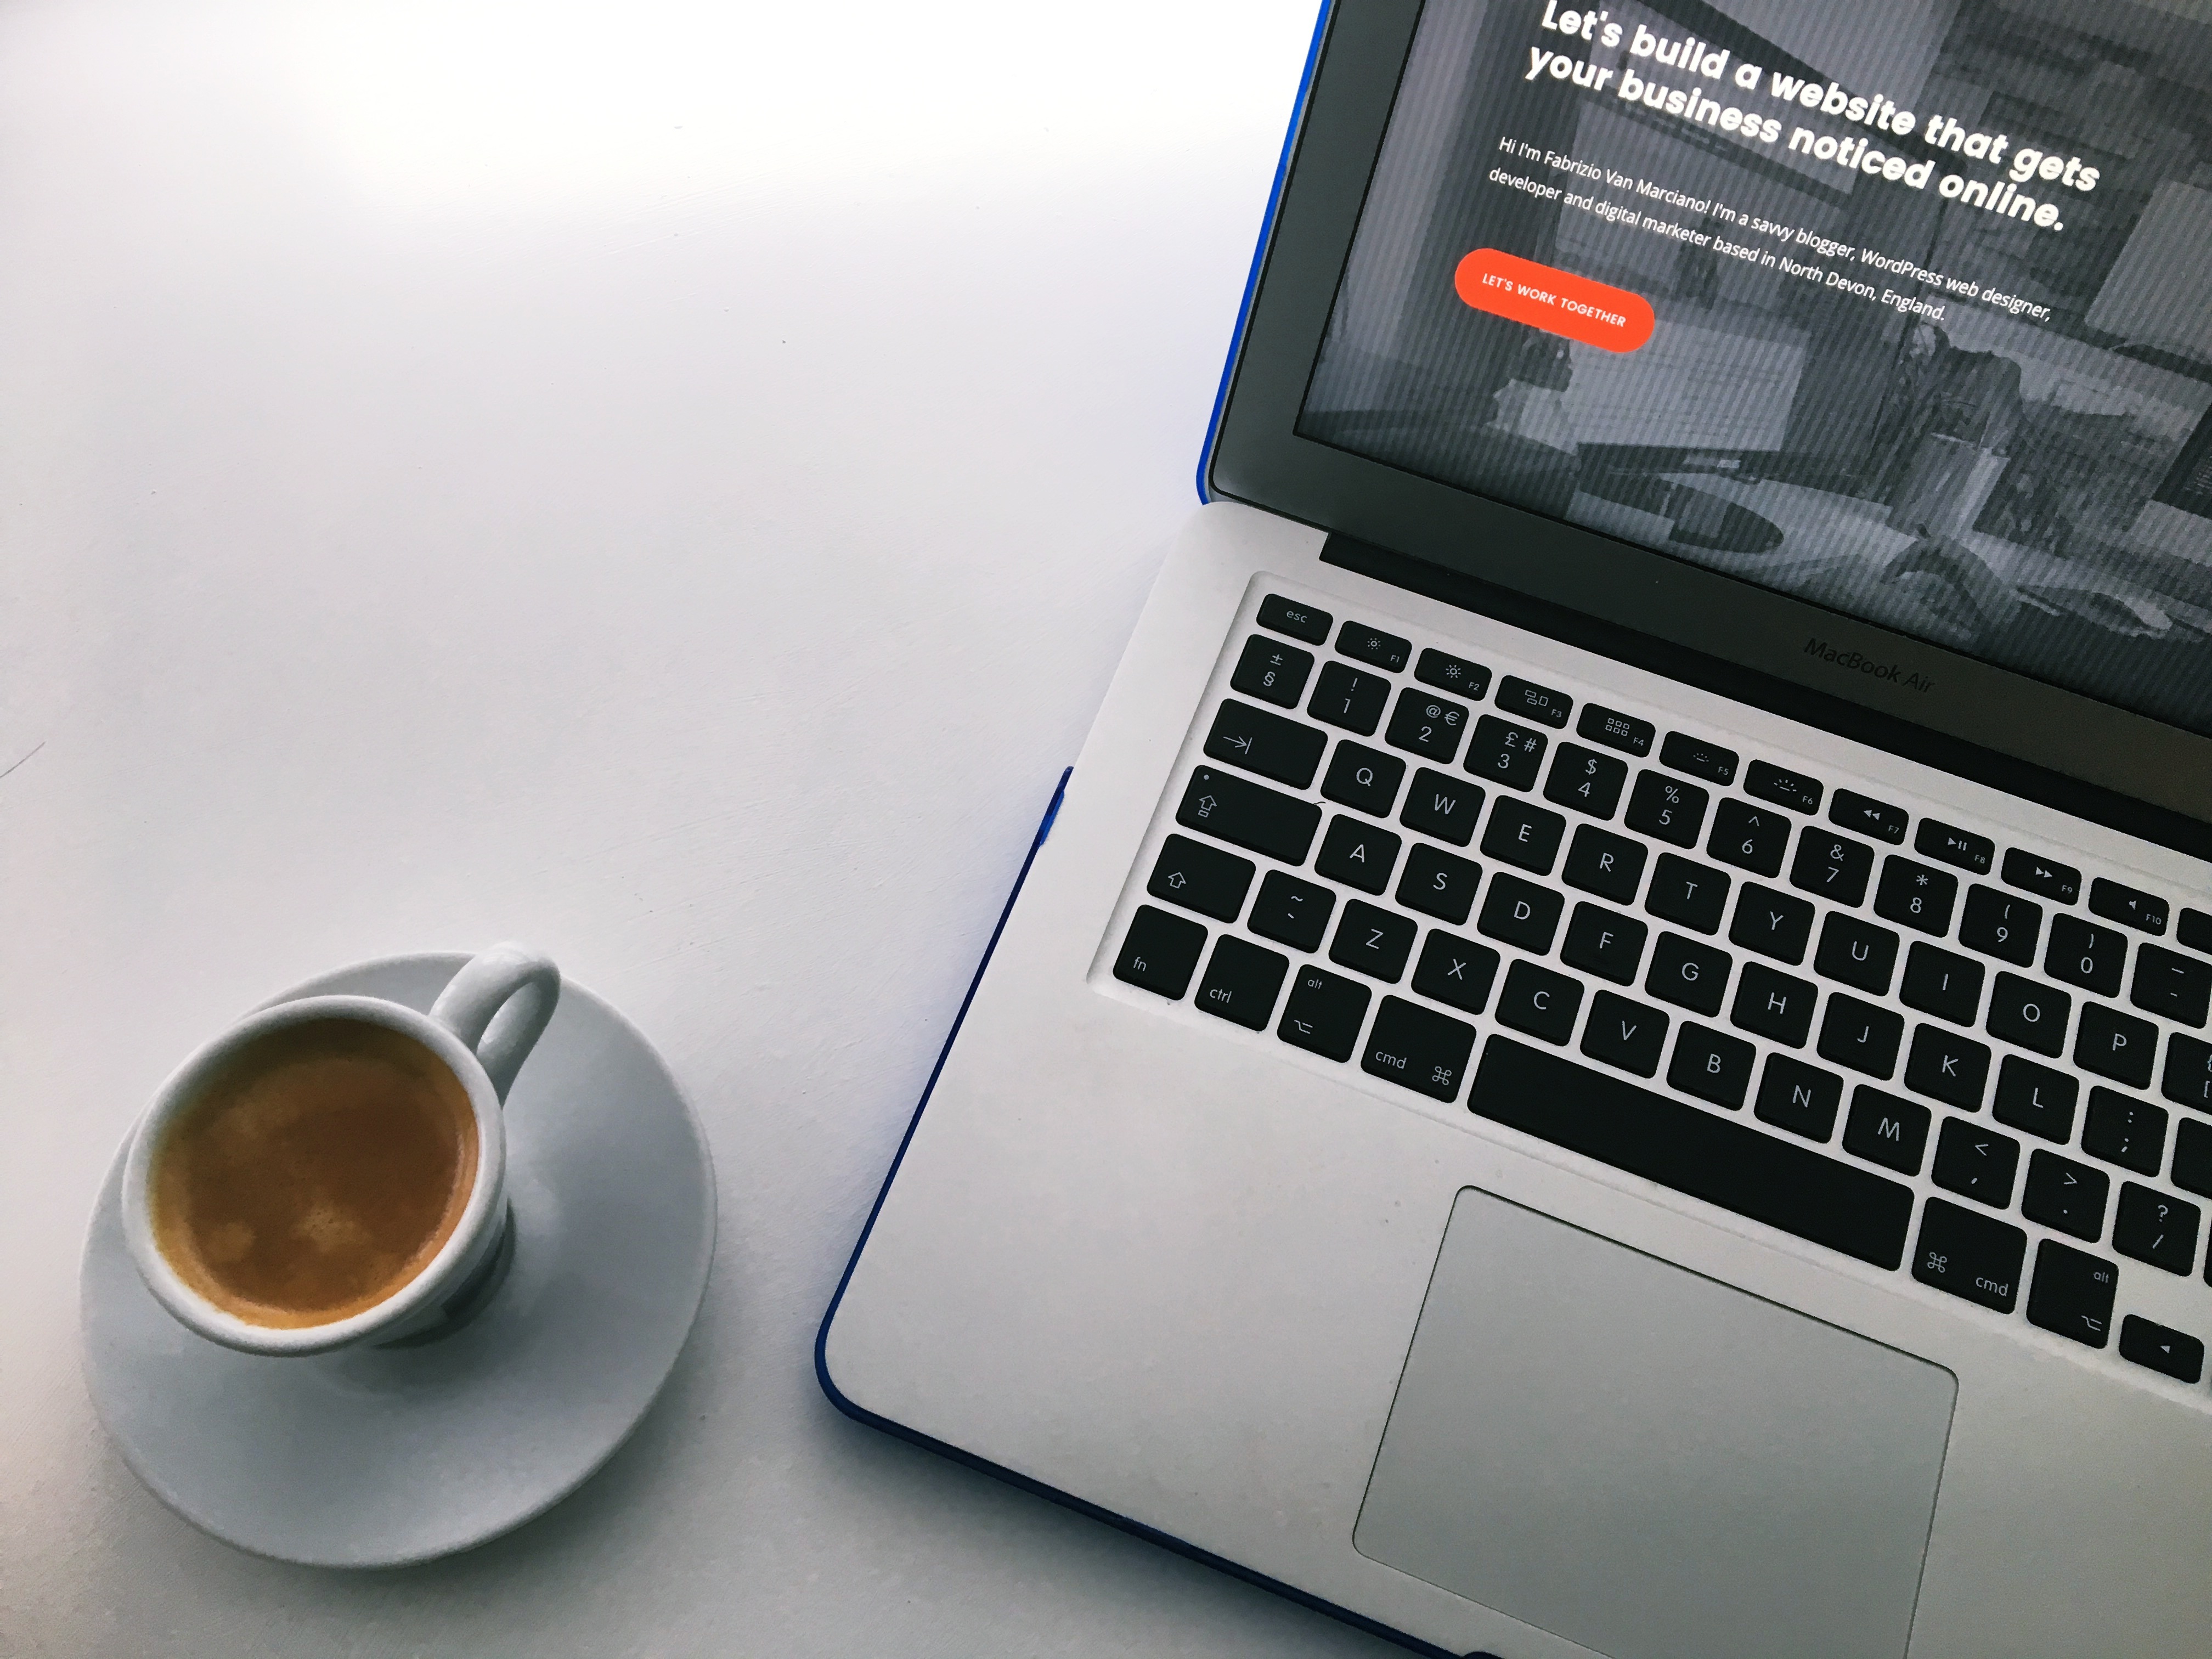
laptop, notebook, computer, technology, internet, office, business, coffee cup, blogging, brand, product, multimedia, networking, personal computer, electronic device, computer hardware